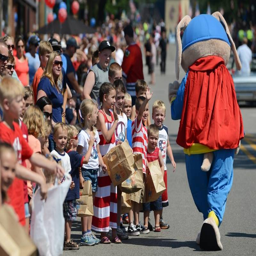
people line main street to celebrate us federal holiday and enjoy the village 's annual parade .